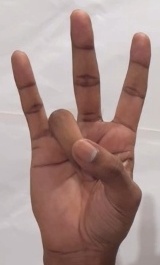
ASL sign: 7